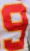
Number: 9